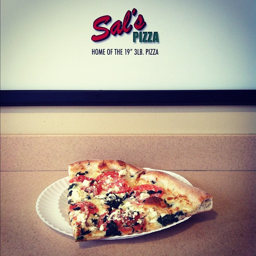
A white plate topped with two slices of pizza.
A slice of pizza on a plate under a pizzaria sign
there are two slices of pizza on a white plate
A slice of pizza on a paper plate.
Two slices of pizza on a plate that's on a table.